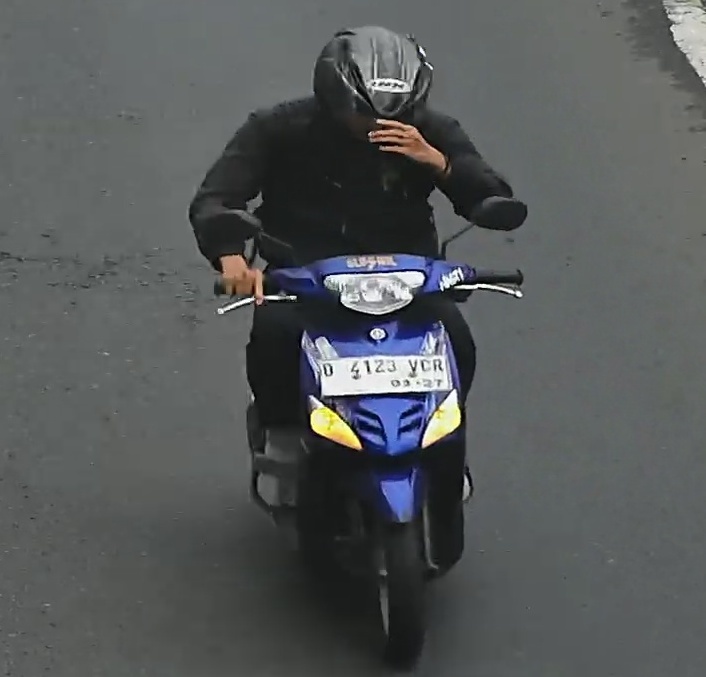
person-with-helmet: 1
person-without-helmet: 0